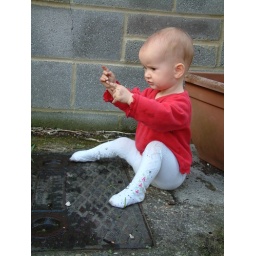
mary finds the mud and water mixture sitting in the man cover holes ...